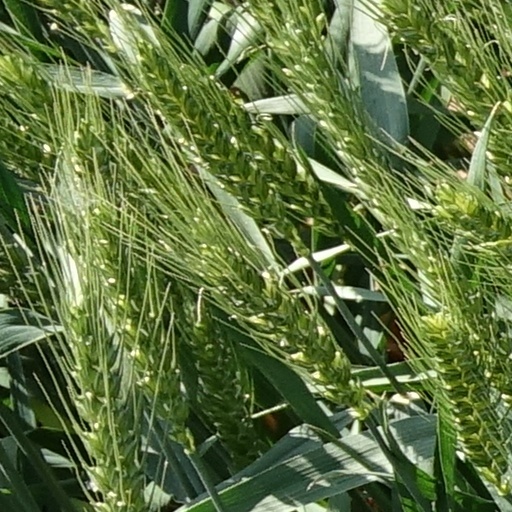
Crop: wheat